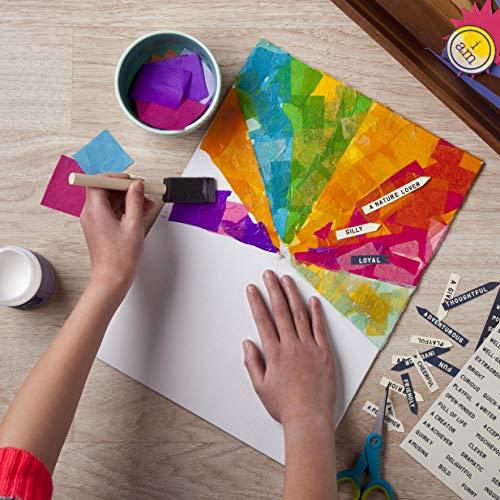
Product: Craft-tastic – Empower Poster – Craft Kit – Design a One-of-a-Kind Inspirational Poster
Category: Toys & Games | Arts & Crafts | Craft Kits | Paper Craft
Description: PERFECT GIFT FOR AGES 8 AND ABOVE: Make this feel-good poster by choosing the empowering words that describe why you're wonderful and truly unique.
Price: $14.47
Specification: ProductDimensions:3x10x15inches|ItemWeight:15.2ounces|ShippingWeight:15.2ounces(Viewshippingratesandpolicies)|DomesticShipping:ItemcanbeshippedwithinU.S.|InternationalShipping:ThisitemcanbeshippedtoselectcountriesoutsideoftheU.S.LearnMore|ASIN:B01D52Q1UC|Itemmodelnumber:CT1688|Manufacturerrecommendedage:8-15years